2020 Santiago ePrix

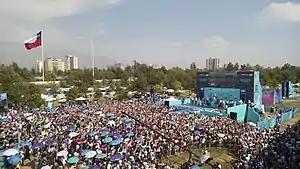
Drivers on the podium after the 2020 Santiago ePrix race

On 15 June 2019, Formula E announced the provisional calendar for the 2019–20 Formula E season, which would be the sixth season of the championship, with 14 races to be held across 12 cities globally. On this provisional calendar, the Santiago ePrix was planned as the 4th round of the championship.